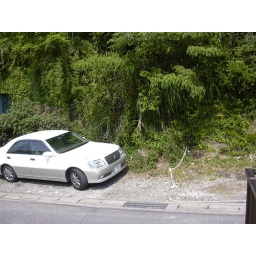
The parking spot for the first house we looked at (the one with the white car in it)